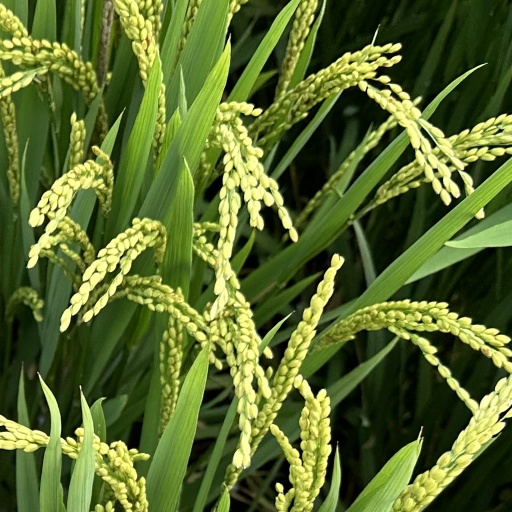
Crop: rice